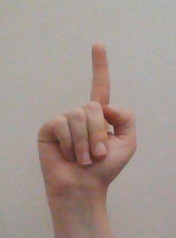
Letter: bb